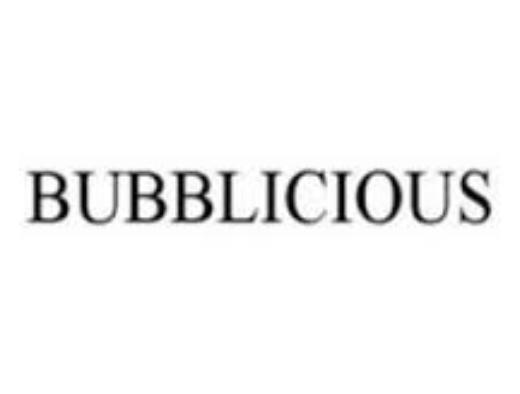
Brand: Bubblicious
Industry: Food